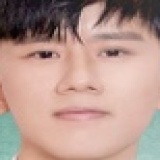
ca sĩ Trương Kiệt